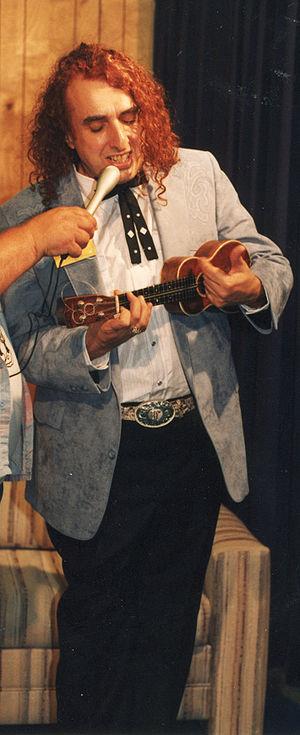
Tiny Tim nom de scène d'Herbert Buckingham Khaury, est un chanteur américain qui s'accompagne au ukulélé. Il est surtout connu pour sa reprise de la chanson populaire américaine Tiptoe Through the Tulips chantée en voix de fausset, même si nombre de ses autres enregistrements prouvent qu'il possédait une gamme vocale bien plus large.